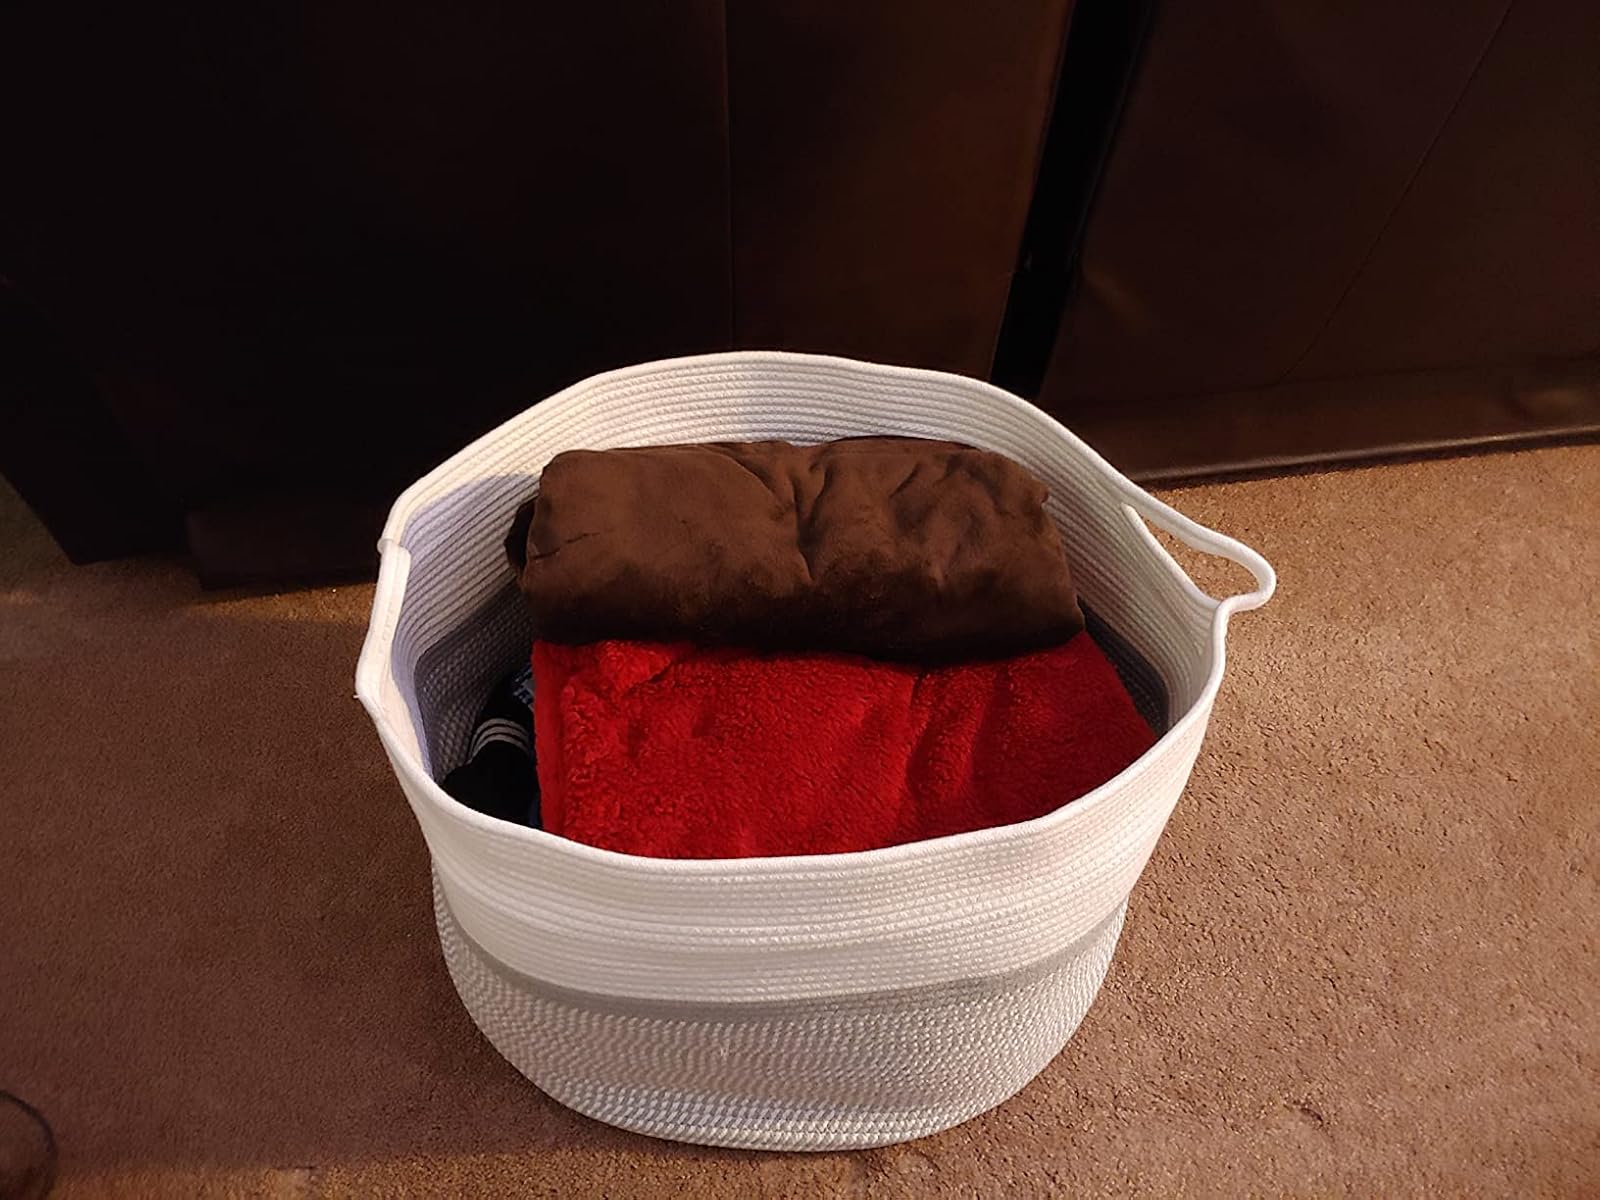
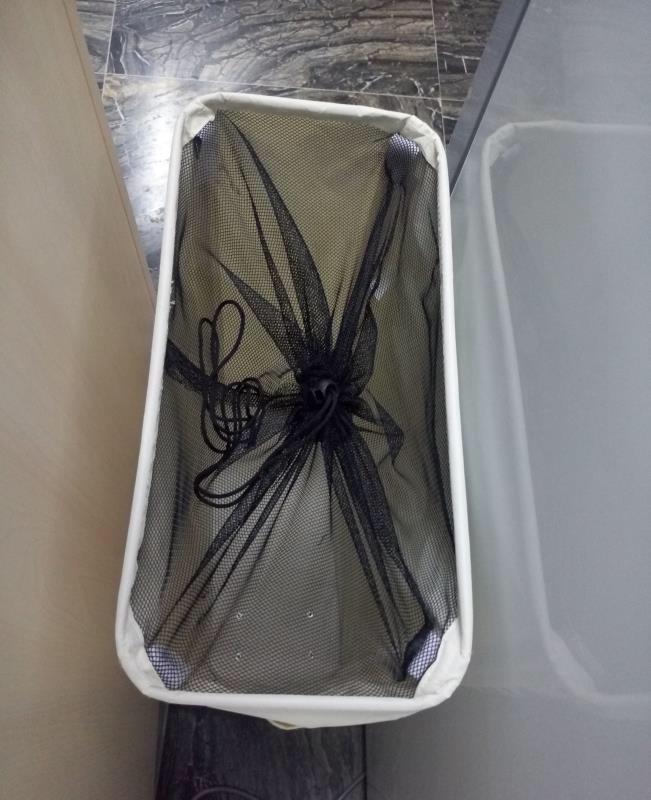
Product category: items_hamper
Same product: no